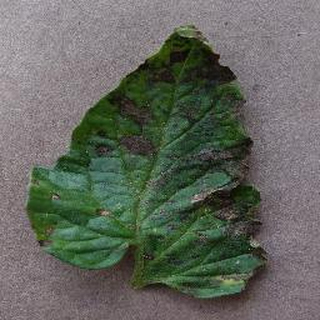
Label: tomato_early_blight